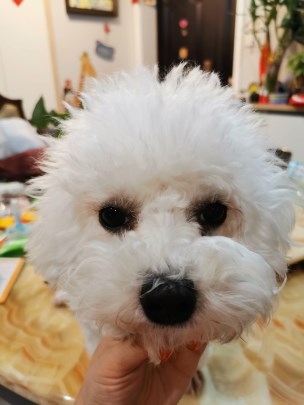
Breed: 3083-n000117-Bichon_Frise